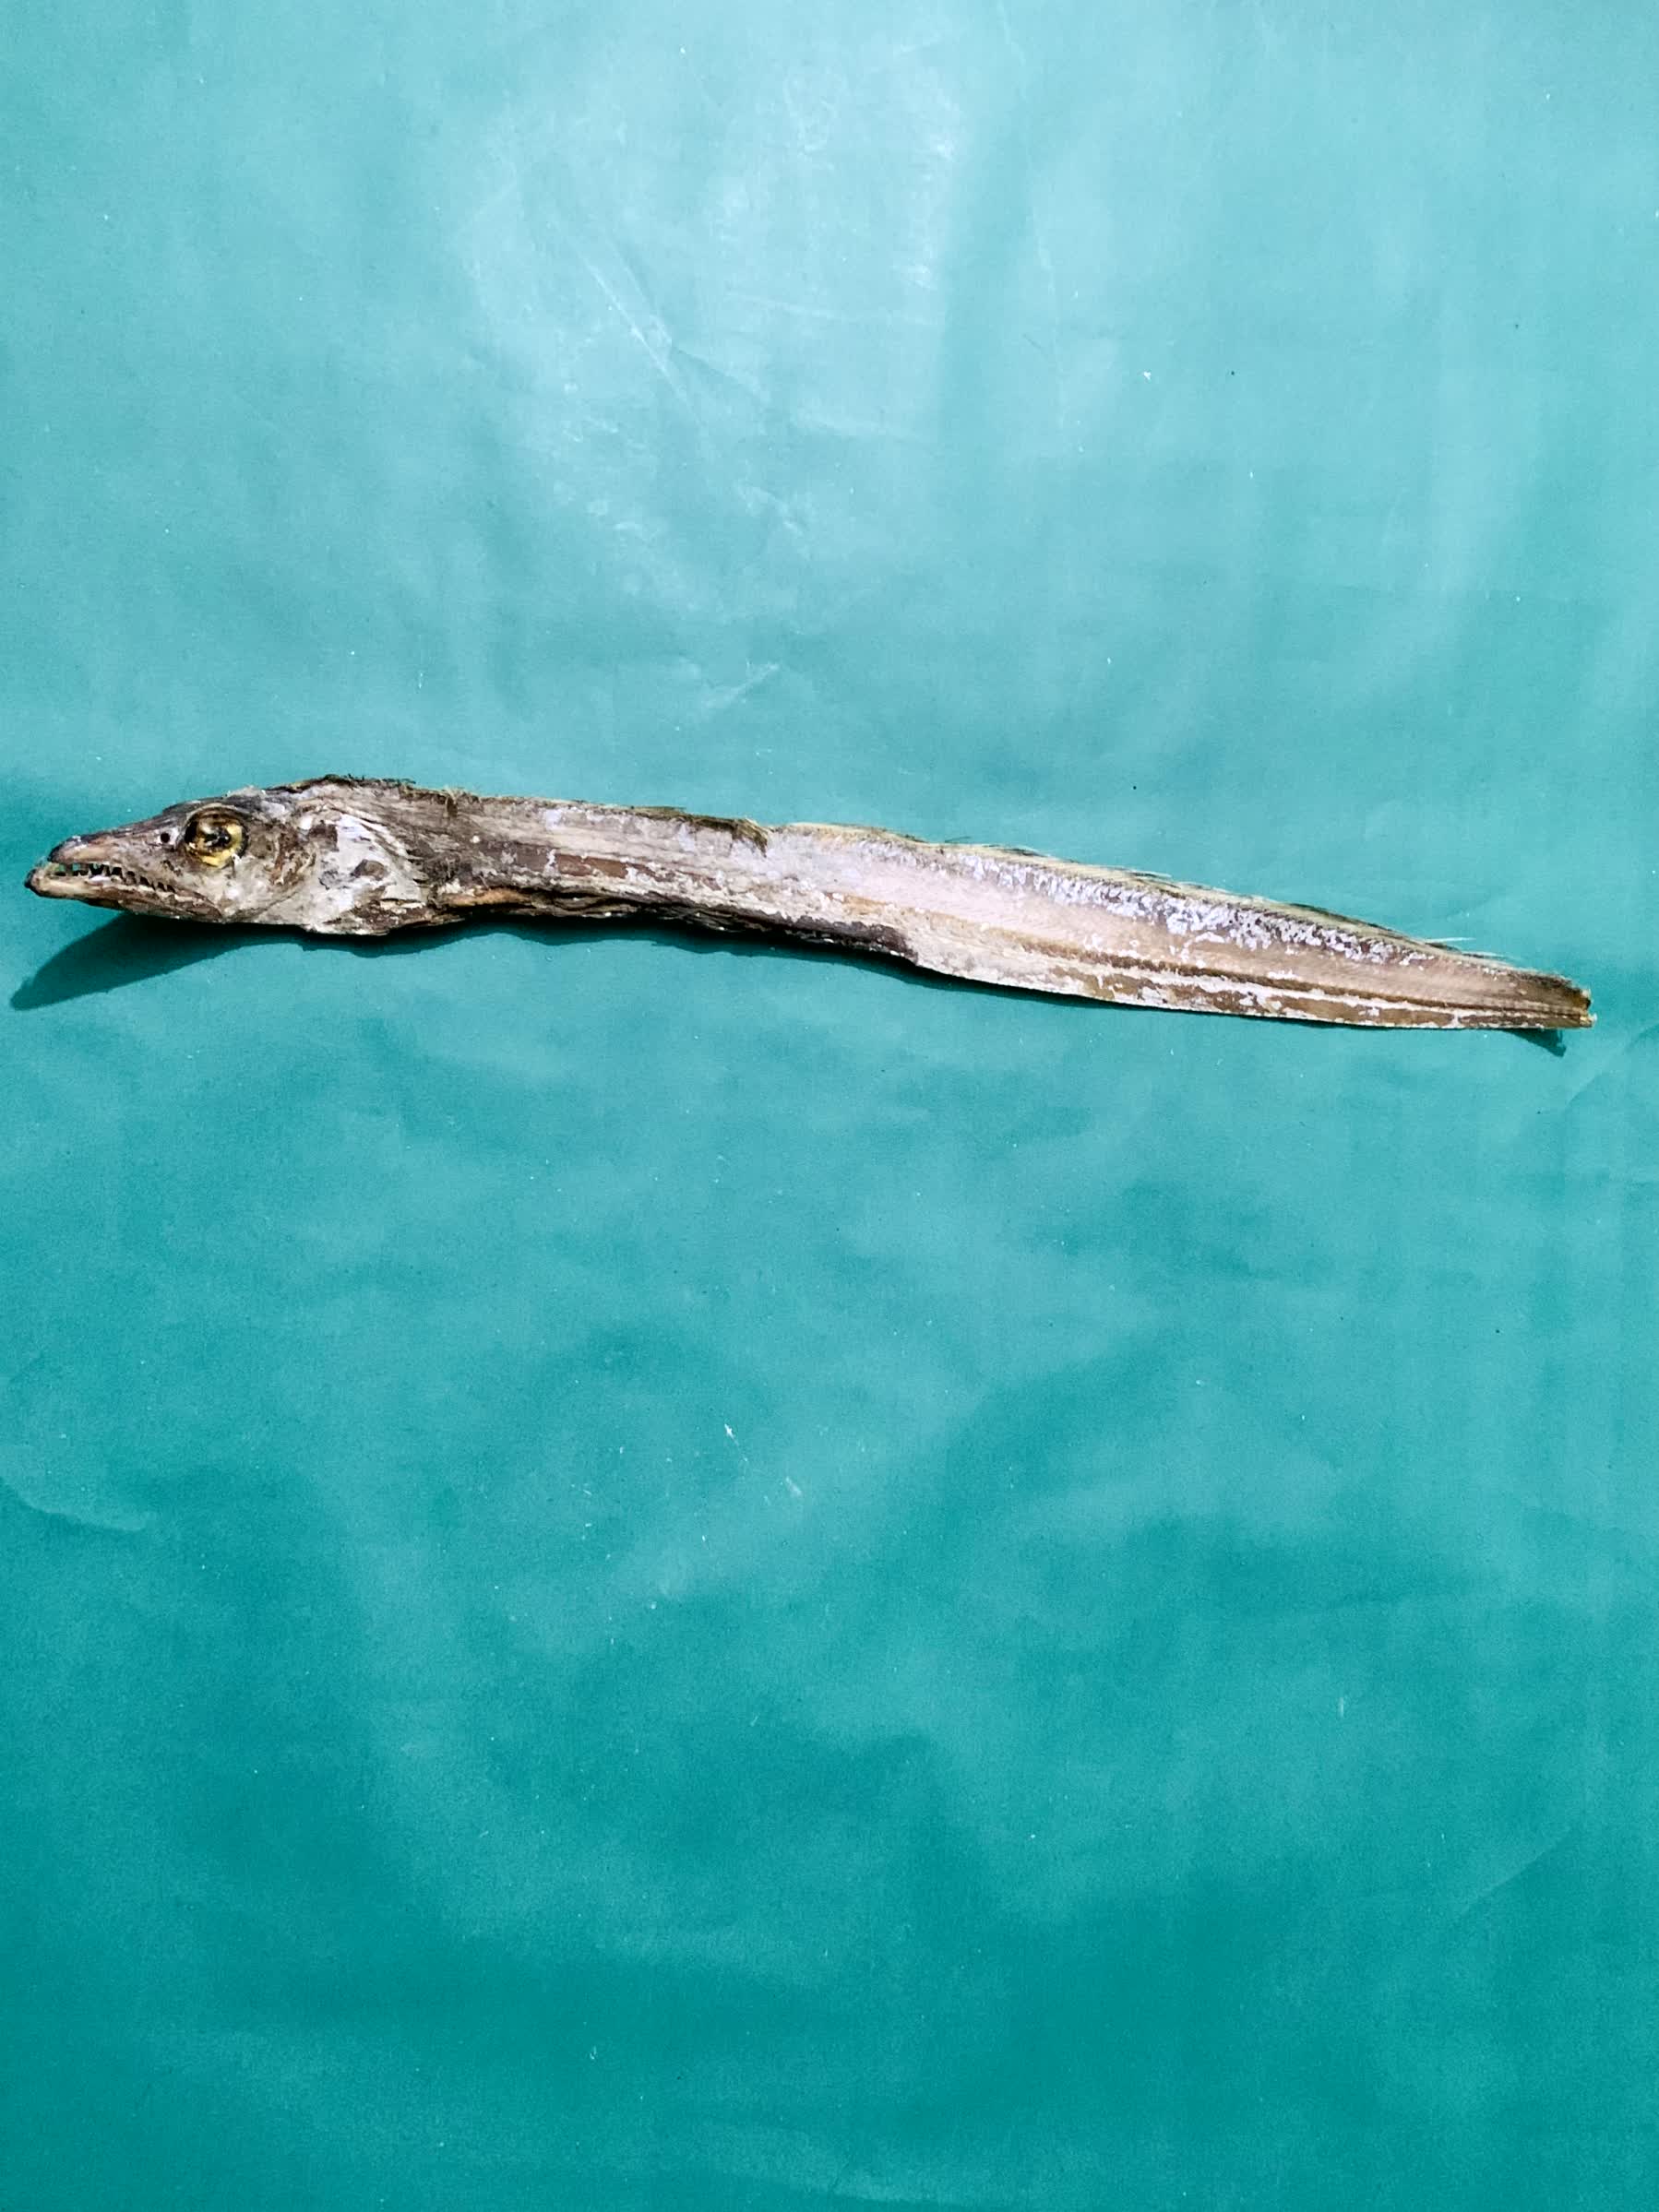
Species: Churi